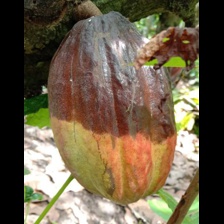
Label: phytophthora